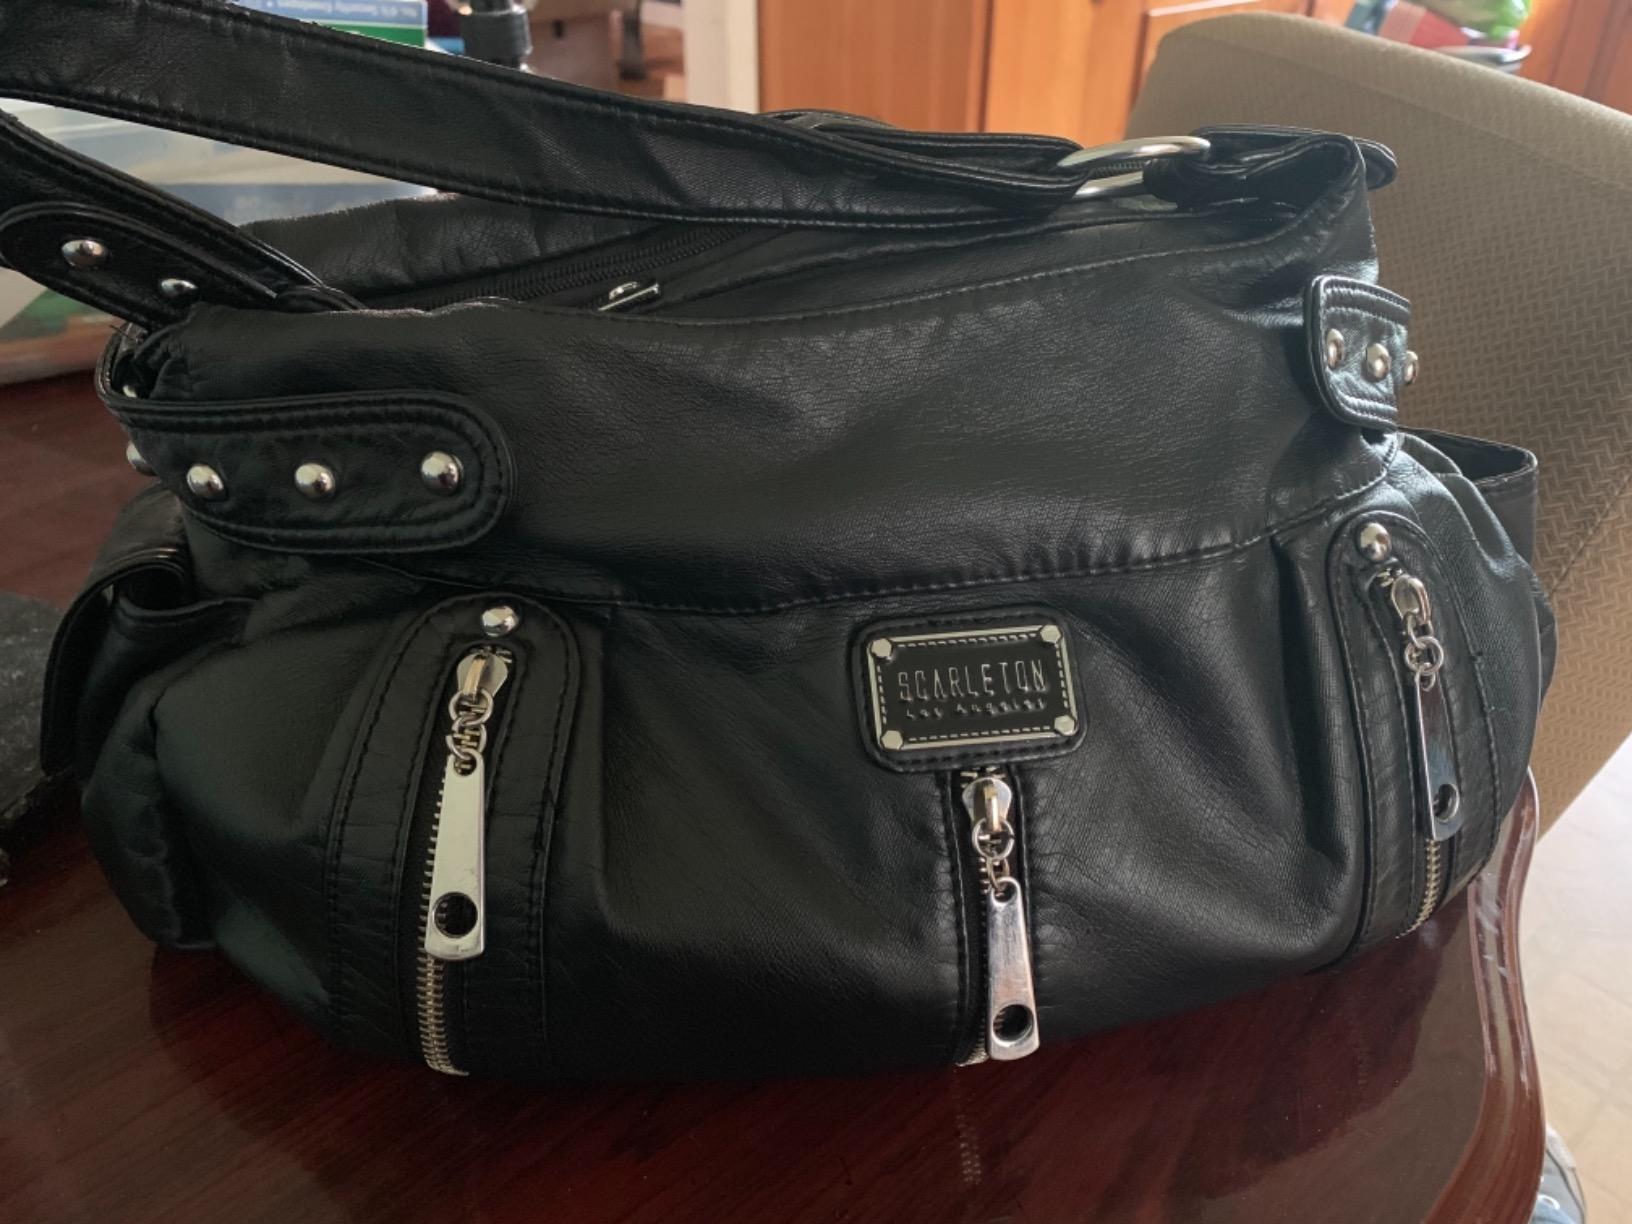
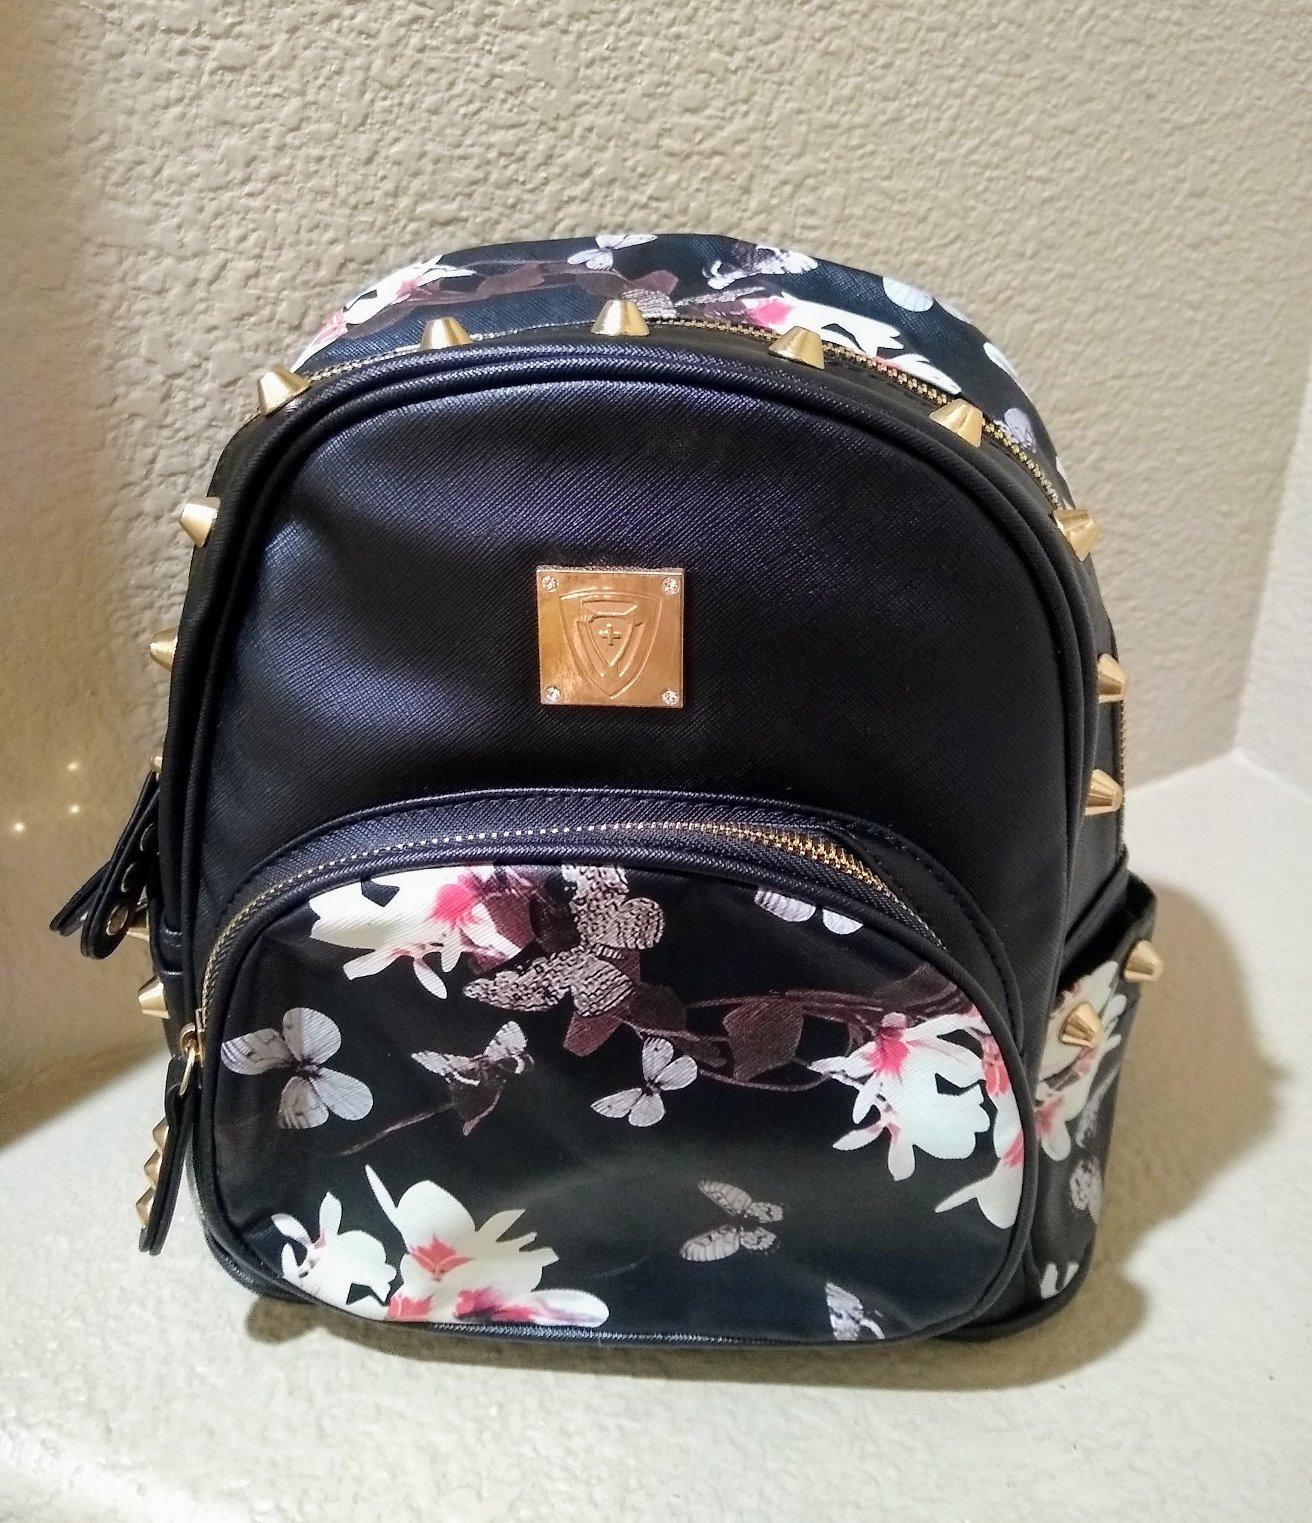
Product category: accessories_handbag
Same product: no